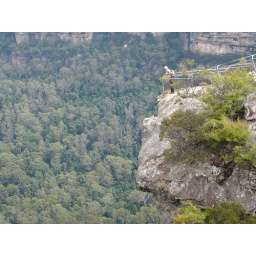
The trees really do look blue in these mountains